Combat operations in 1965 during the Indonesia–Malaysia confrontation

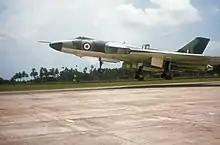
RAF Avro Vulcan bomber lands at RAF Butterworth, Malaysia, c 1965. The presence of these strategic bombers were a considerable deterrence to the Indonesians during the Confrontation period.

The Indonesia–Malaysia confrontation began in early 1963 following Indonesia's opposition to the creation of Malaysia. In December 1964, a build-up of Indonesian forces on the Kalimantan border saw the British government commit significant forces from the UK-based Army Strategic Command and Australia and New Zealand deployed roulement combat forces from West Malaysia to Borneo in 1965–66.